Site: brandenburg
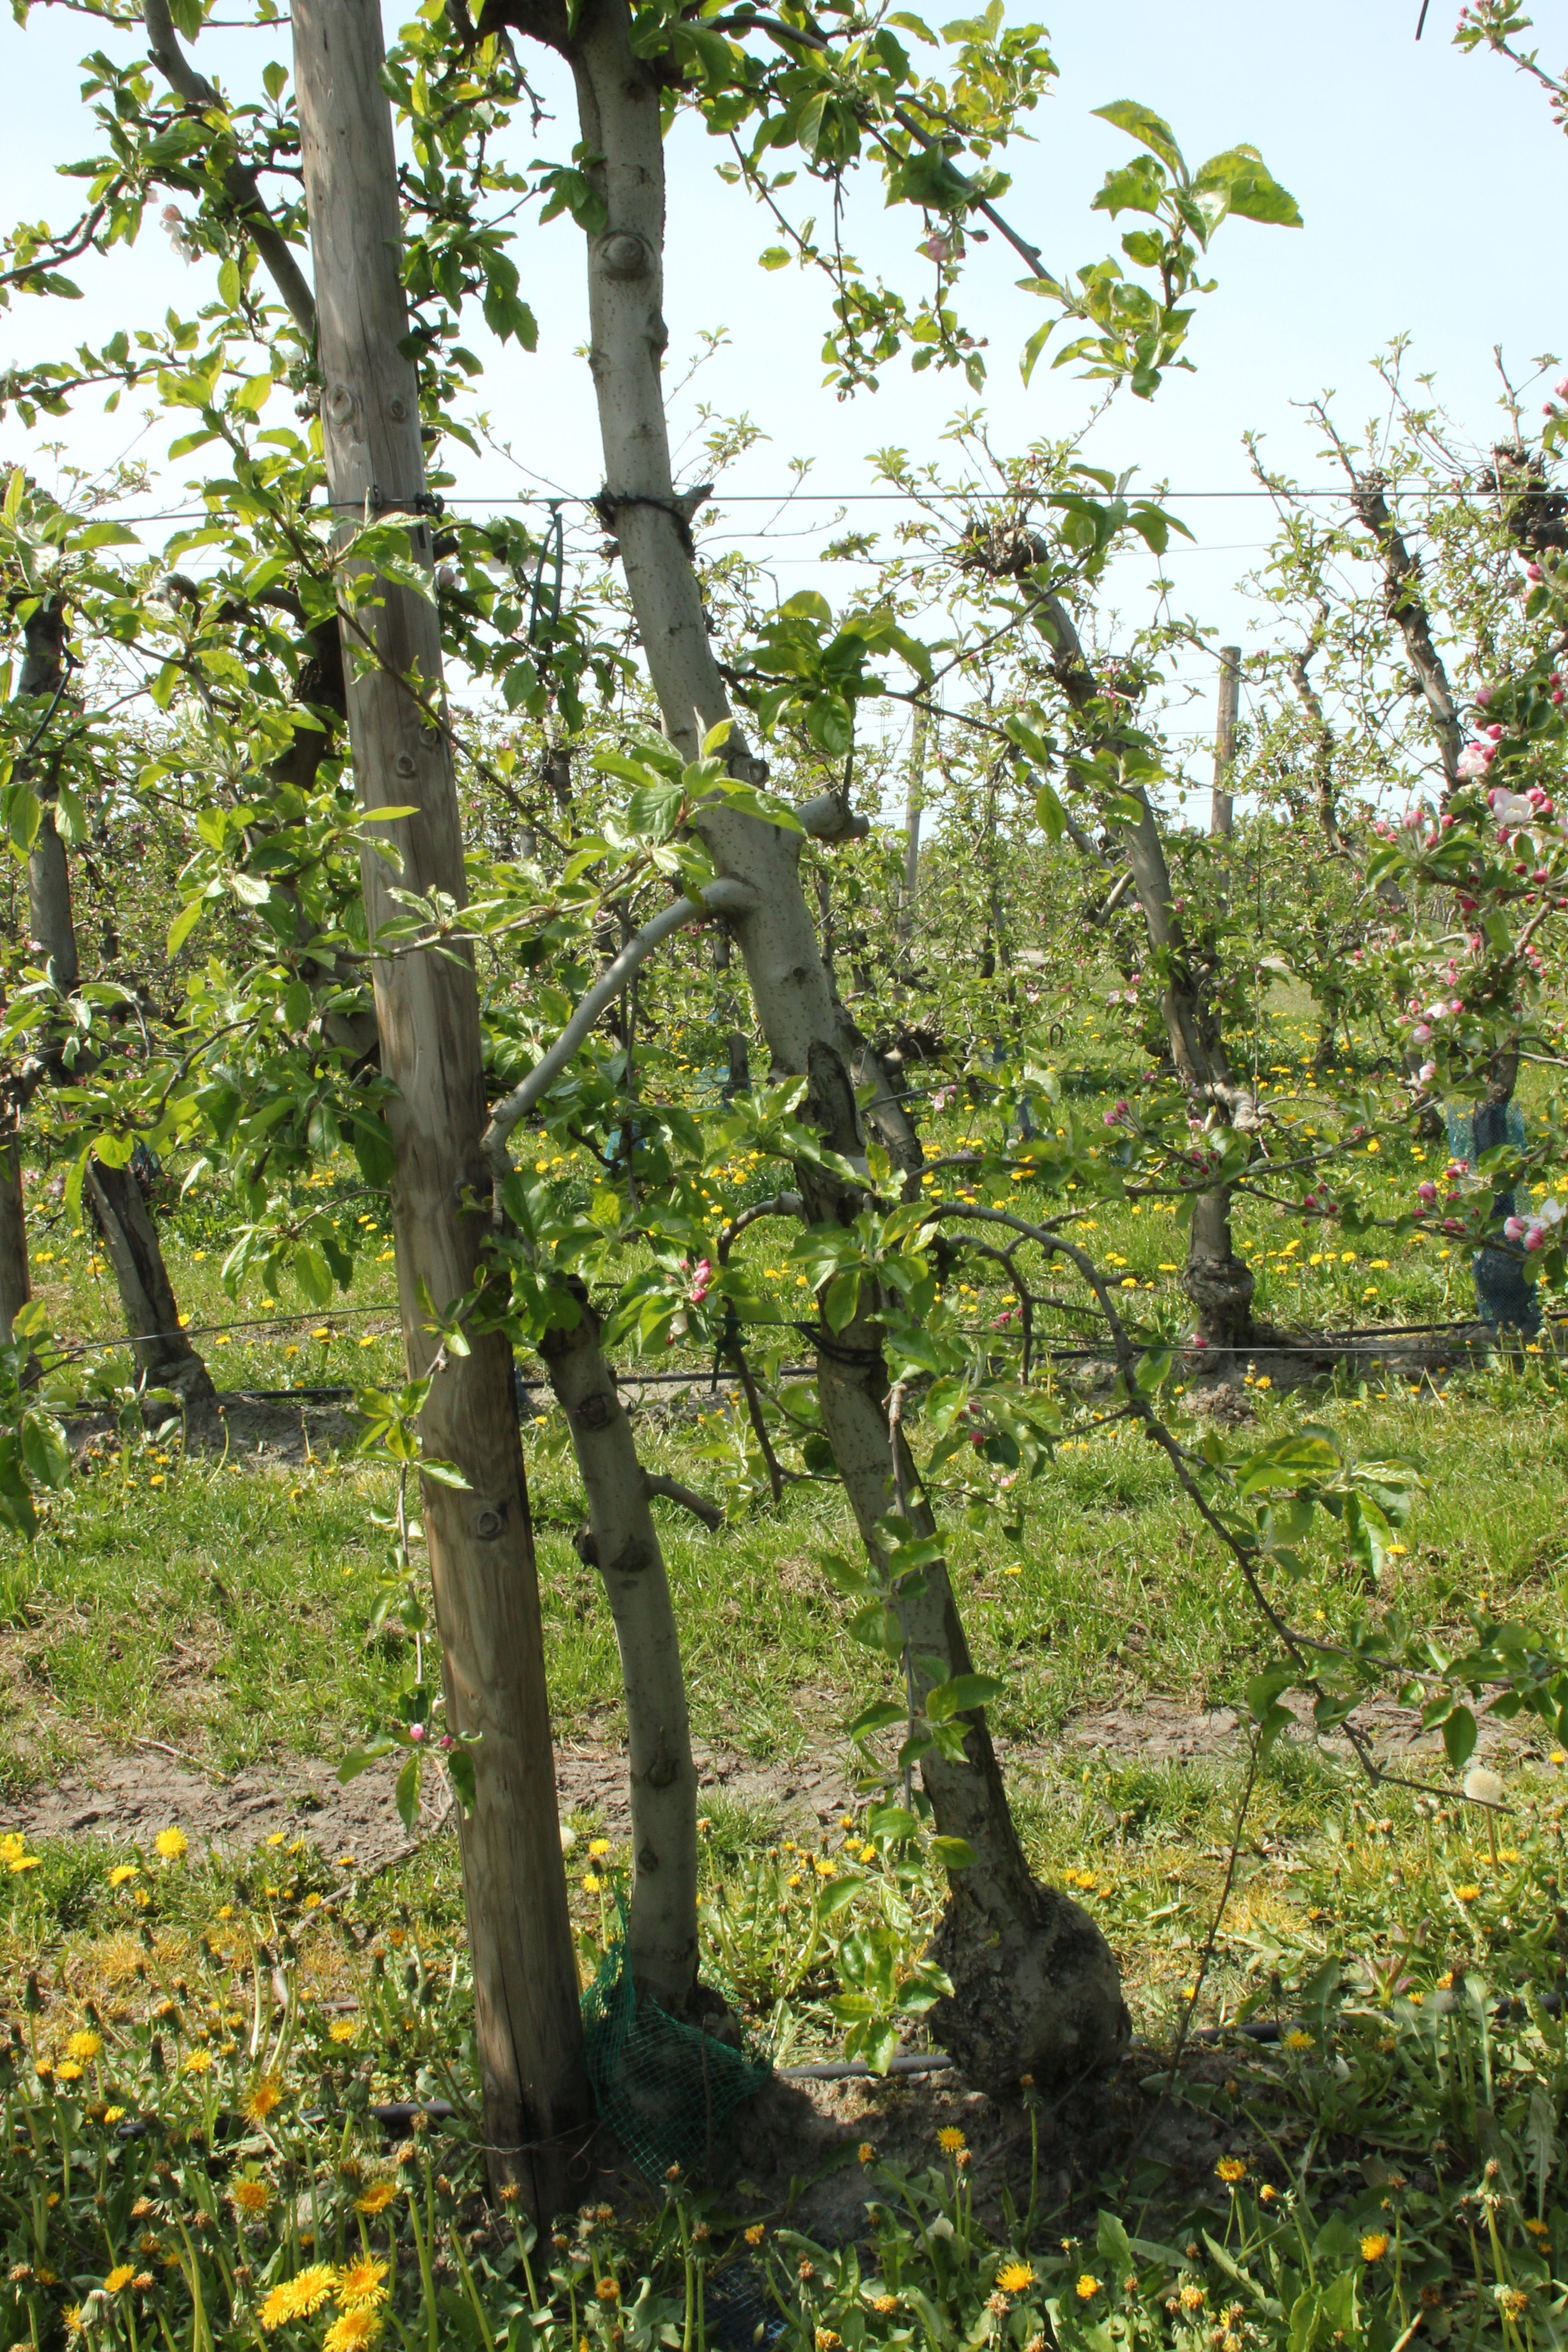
Growth stage (BBCH 60): Flowering